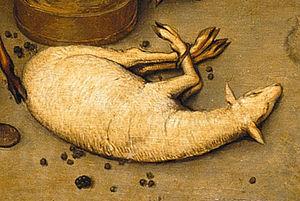
Les Proverbes flamands, appelé ou sous-titré Le Monde renversé ou encore La Huque bleue, est une peinture de Pieter Brueghel l'Ancien, datée de 1559, actuellement à la Gemäldegalerie de Berlin qui fait partie du corpus certain de l'Œuvre peint de Pieter Brueghel l'Ancien. Il existe un autre tableau, Douze proverbes flamands, attribué également à Brueghel l'Ancien mais dont l'attribution est incertaine.